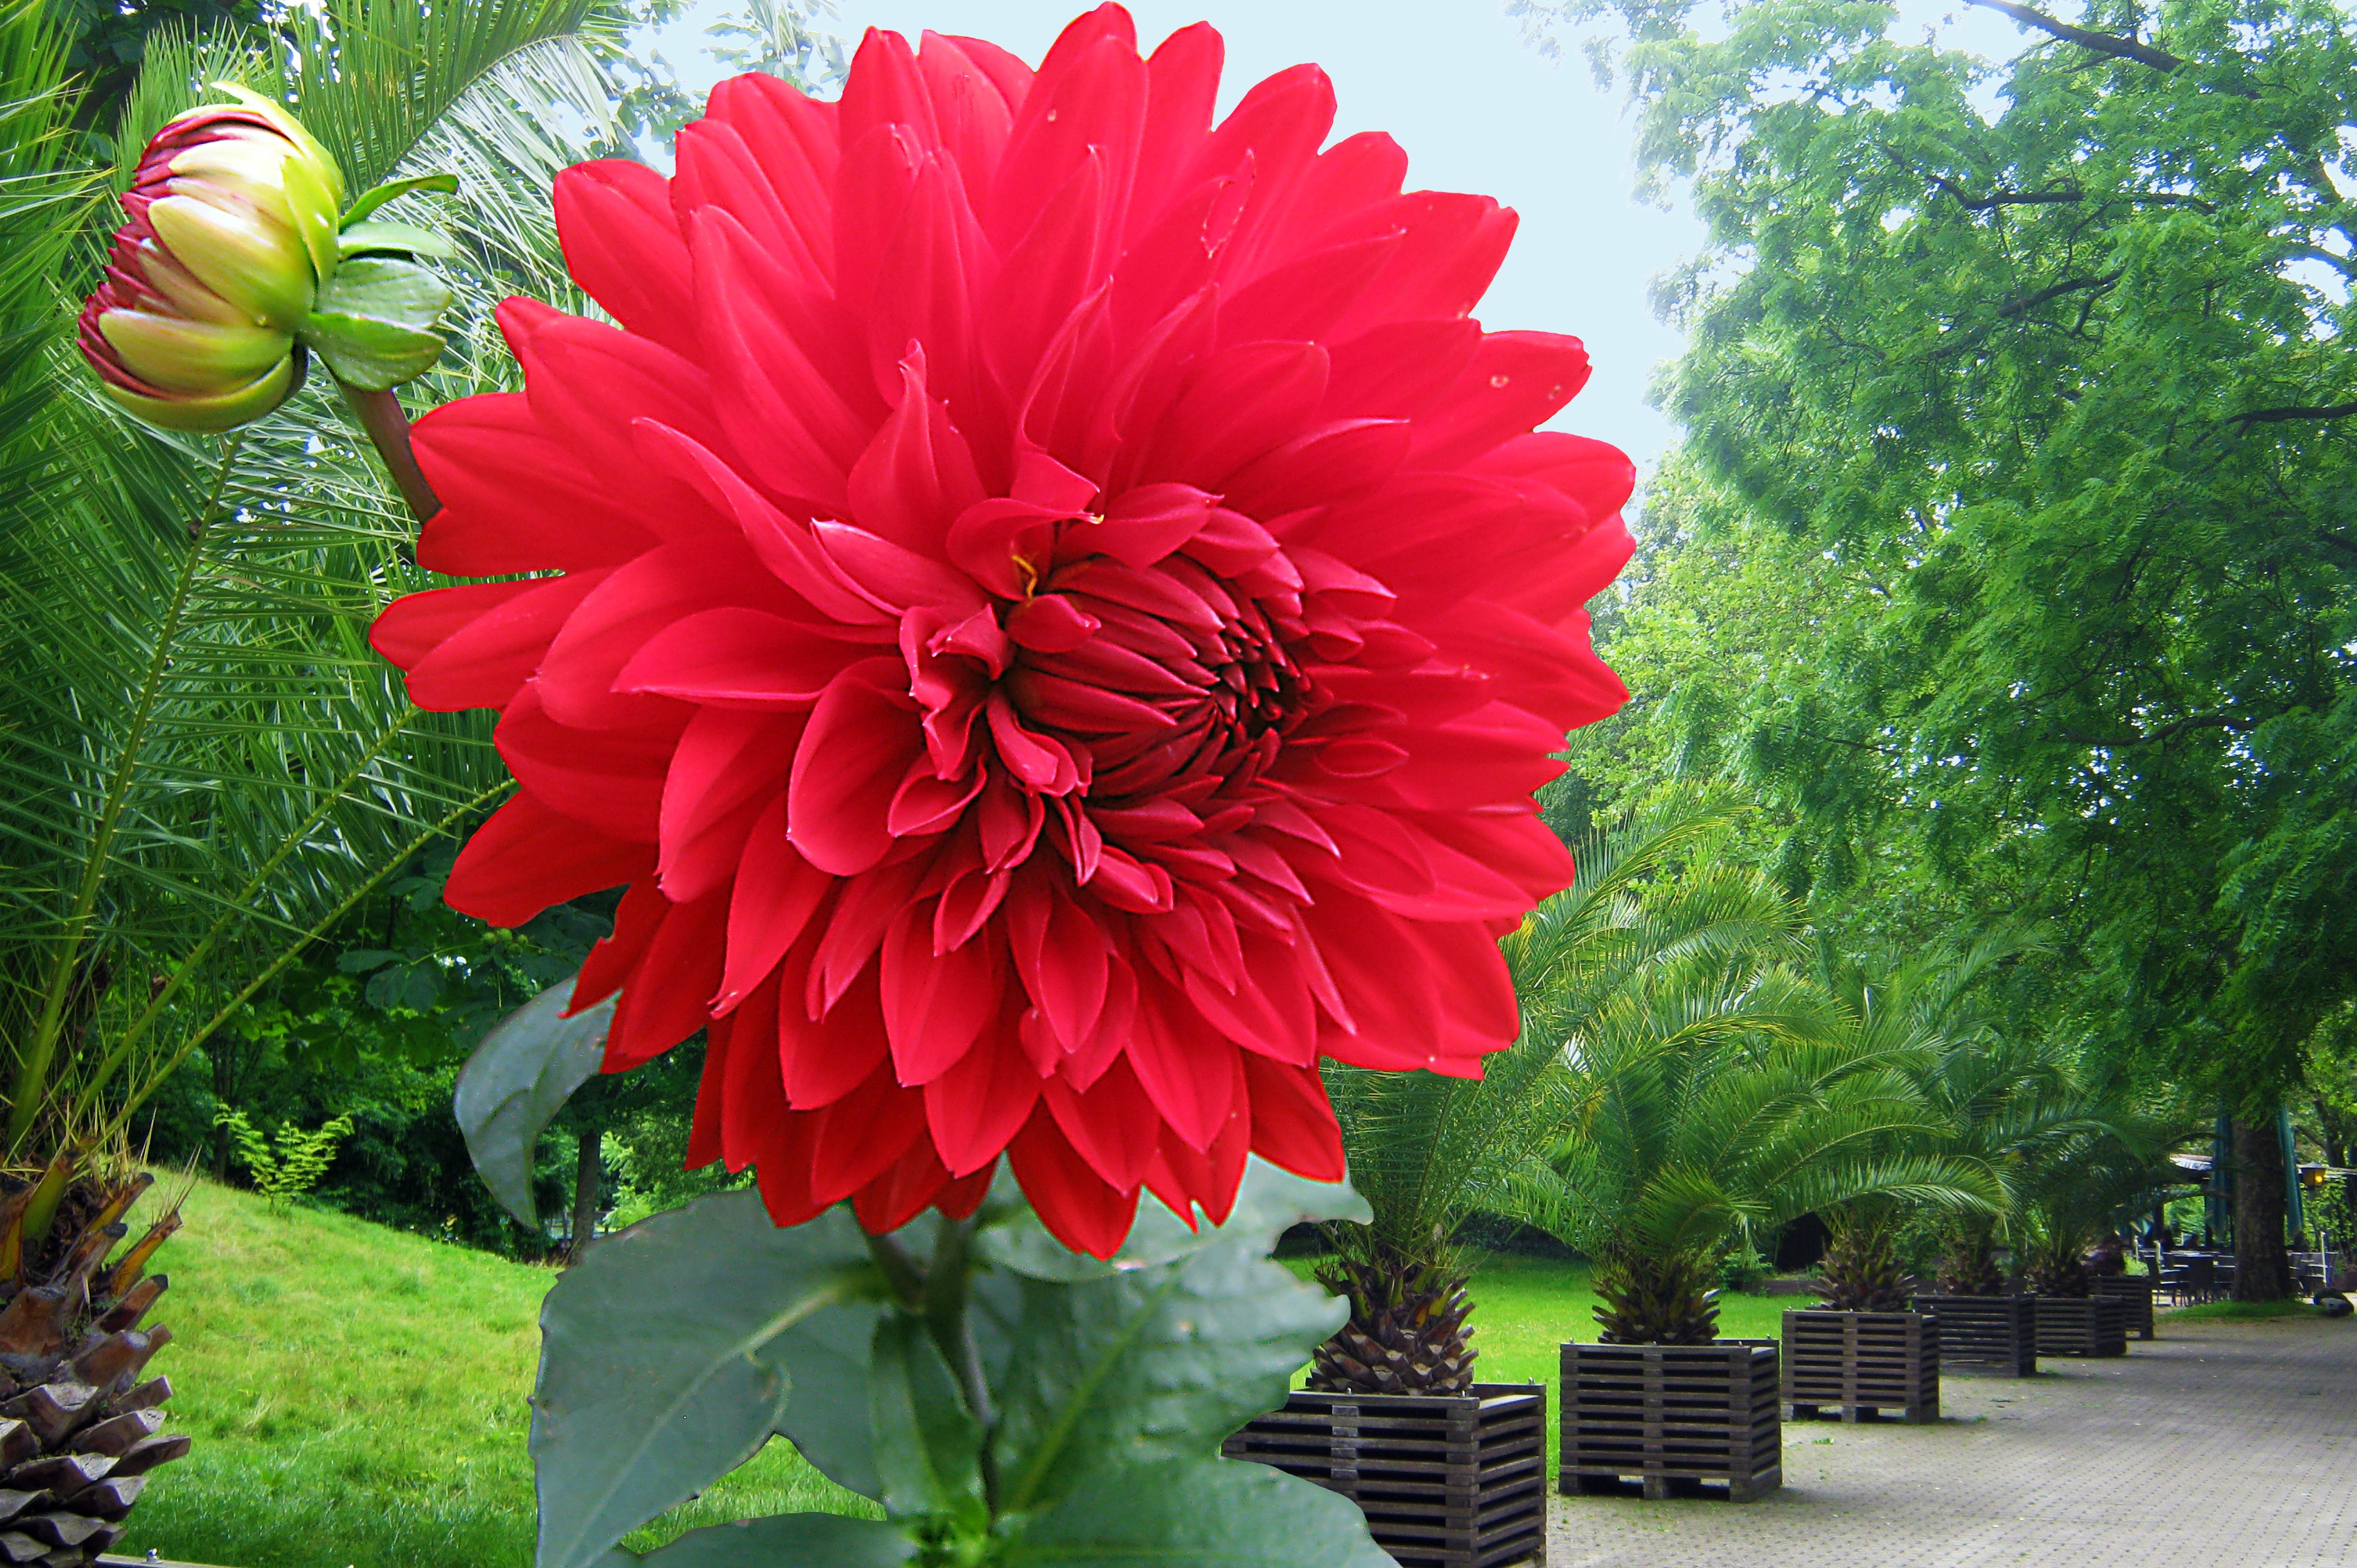
plant, flower, red, autumn, park, botany, flora, flowers, dahlia, floristry, flowering plant, daisy family, city car, asterales, annual plant, land plant